Shitennōji-mae Yūhigaoka Station

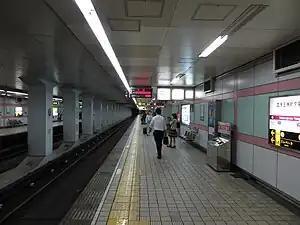
Platform

is a metro station on the Osaka Metro Tanimachi Line in Tennoji-ku, Osaka, Japan.